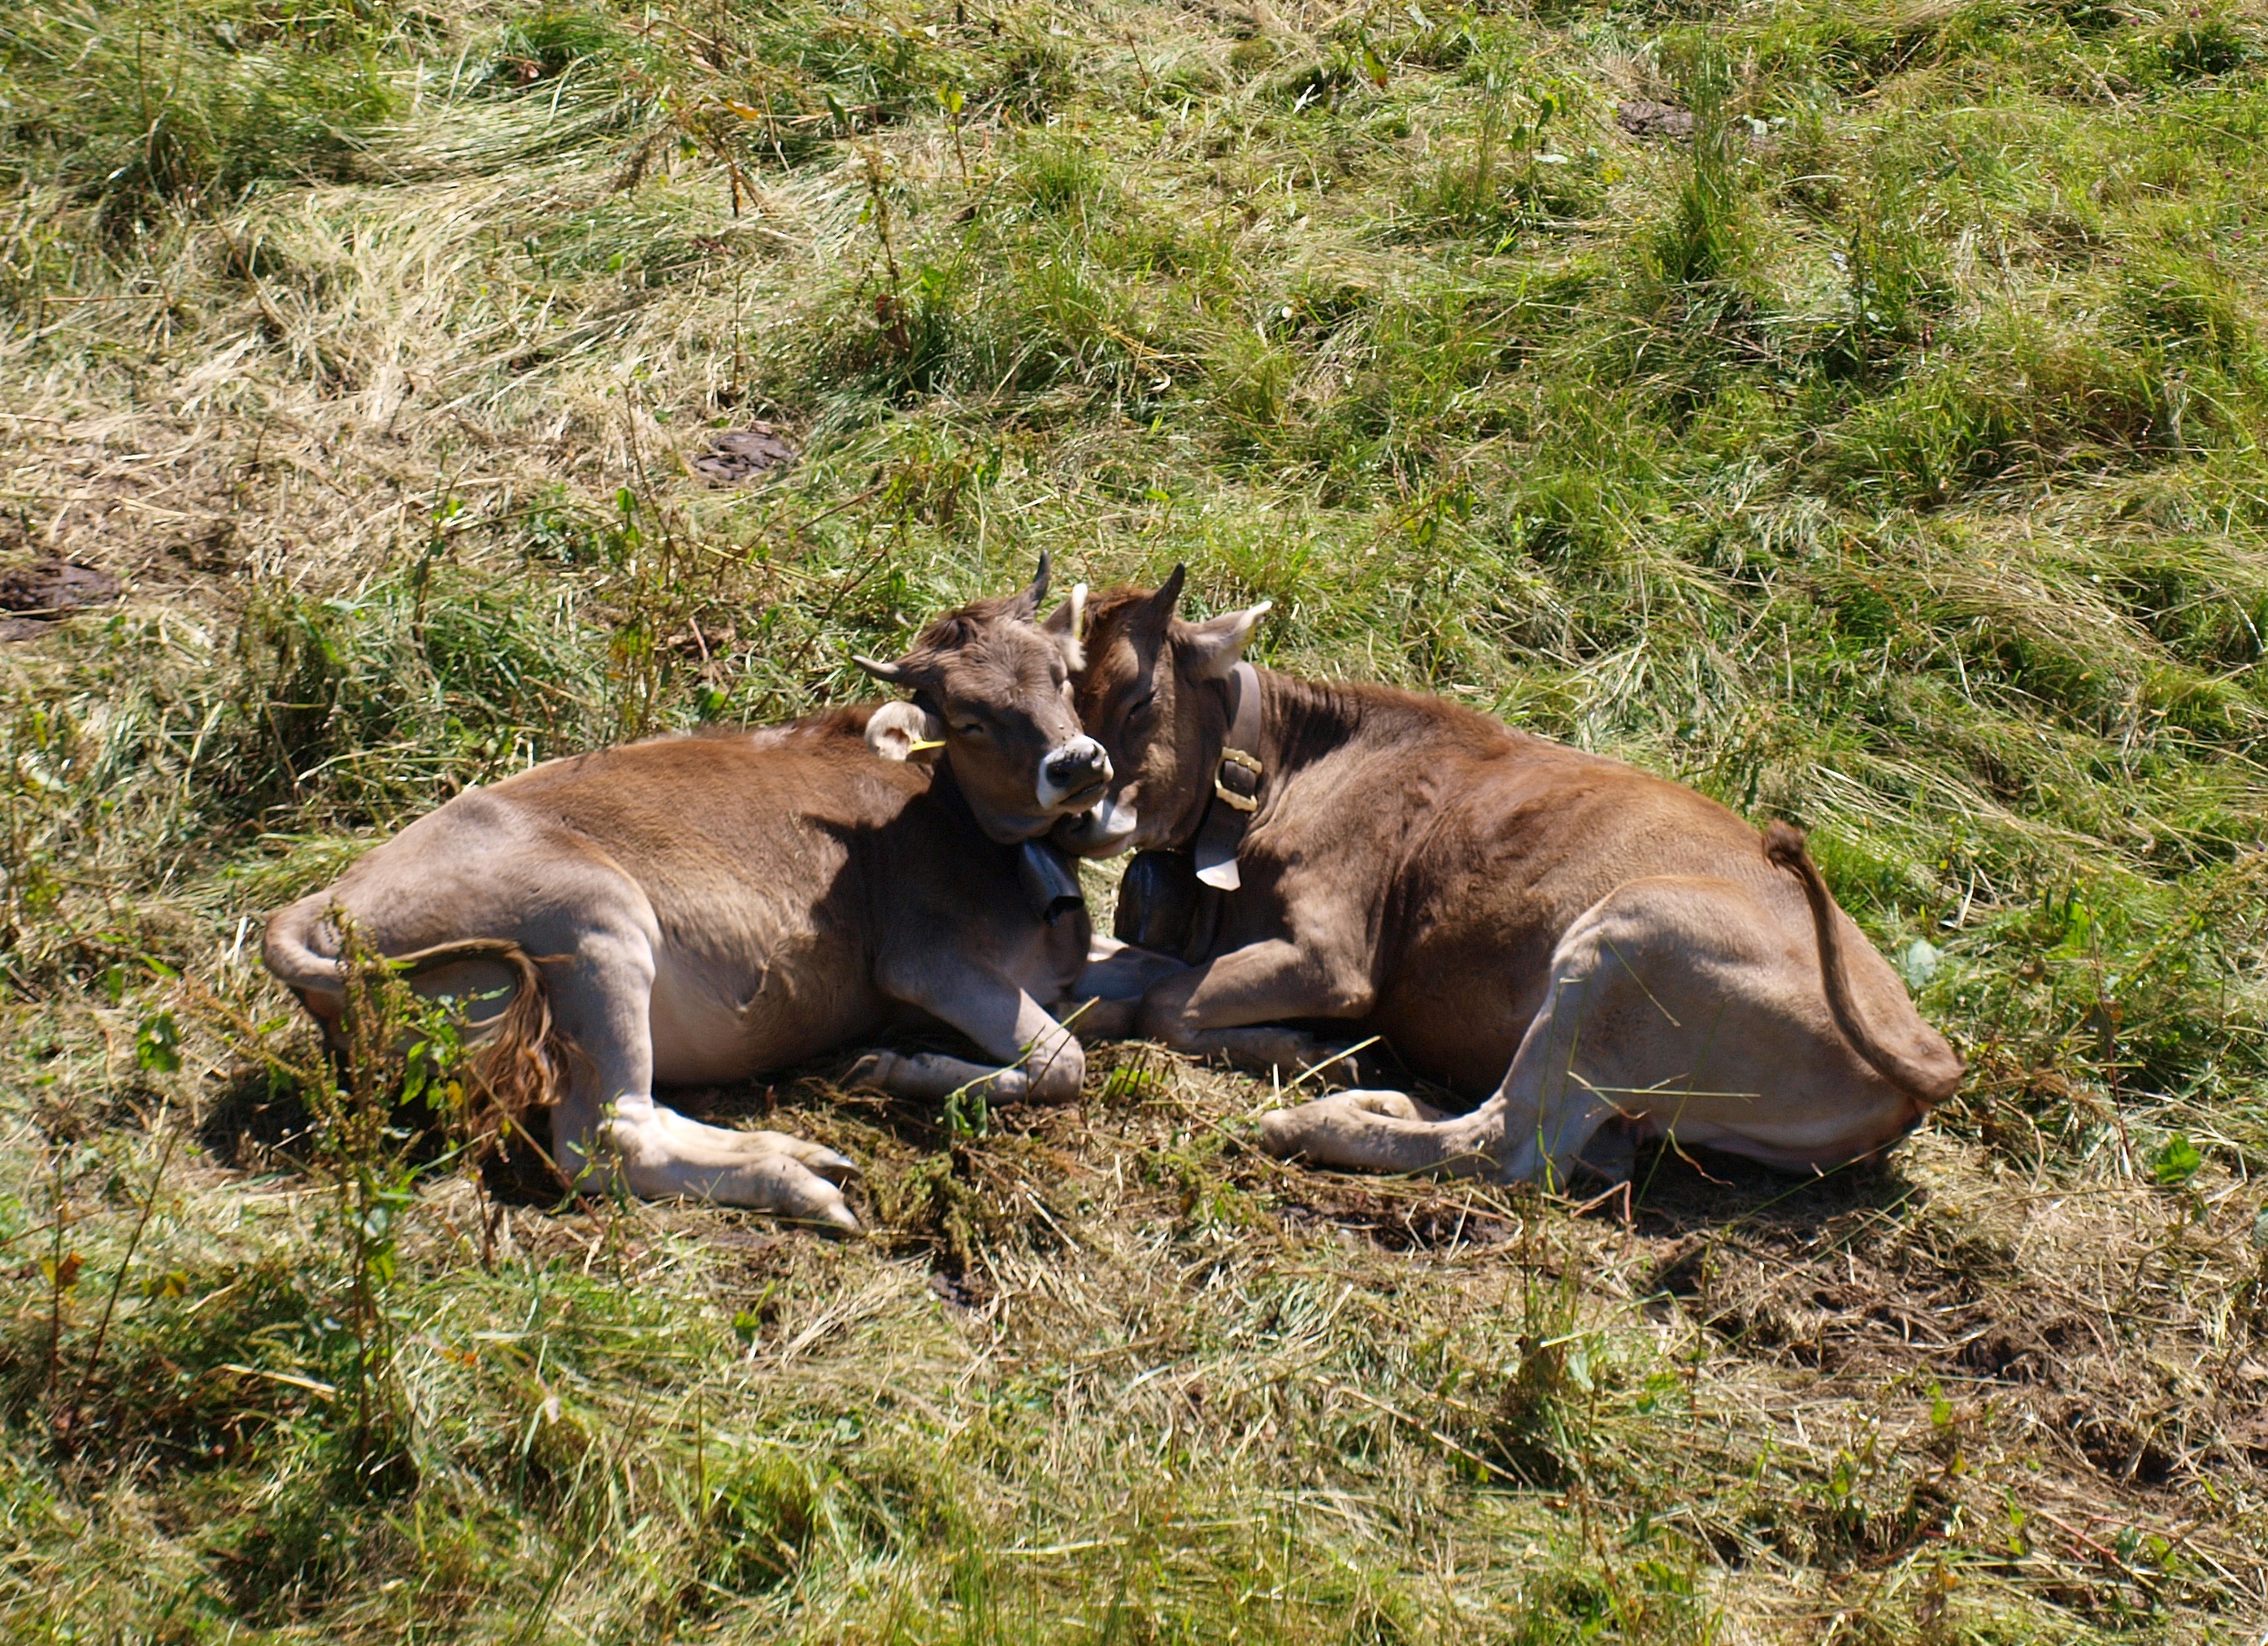
farm, animal, wildlife, cattle, relax, pasture, mammal, rest, agriculture, beef, fauna, kangaroo, cows, break, marsupial, safari, cougar, dairy cattle, grazing livestock, chew the cud, macropodidae, lycaon pictus